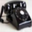
Label: telephone